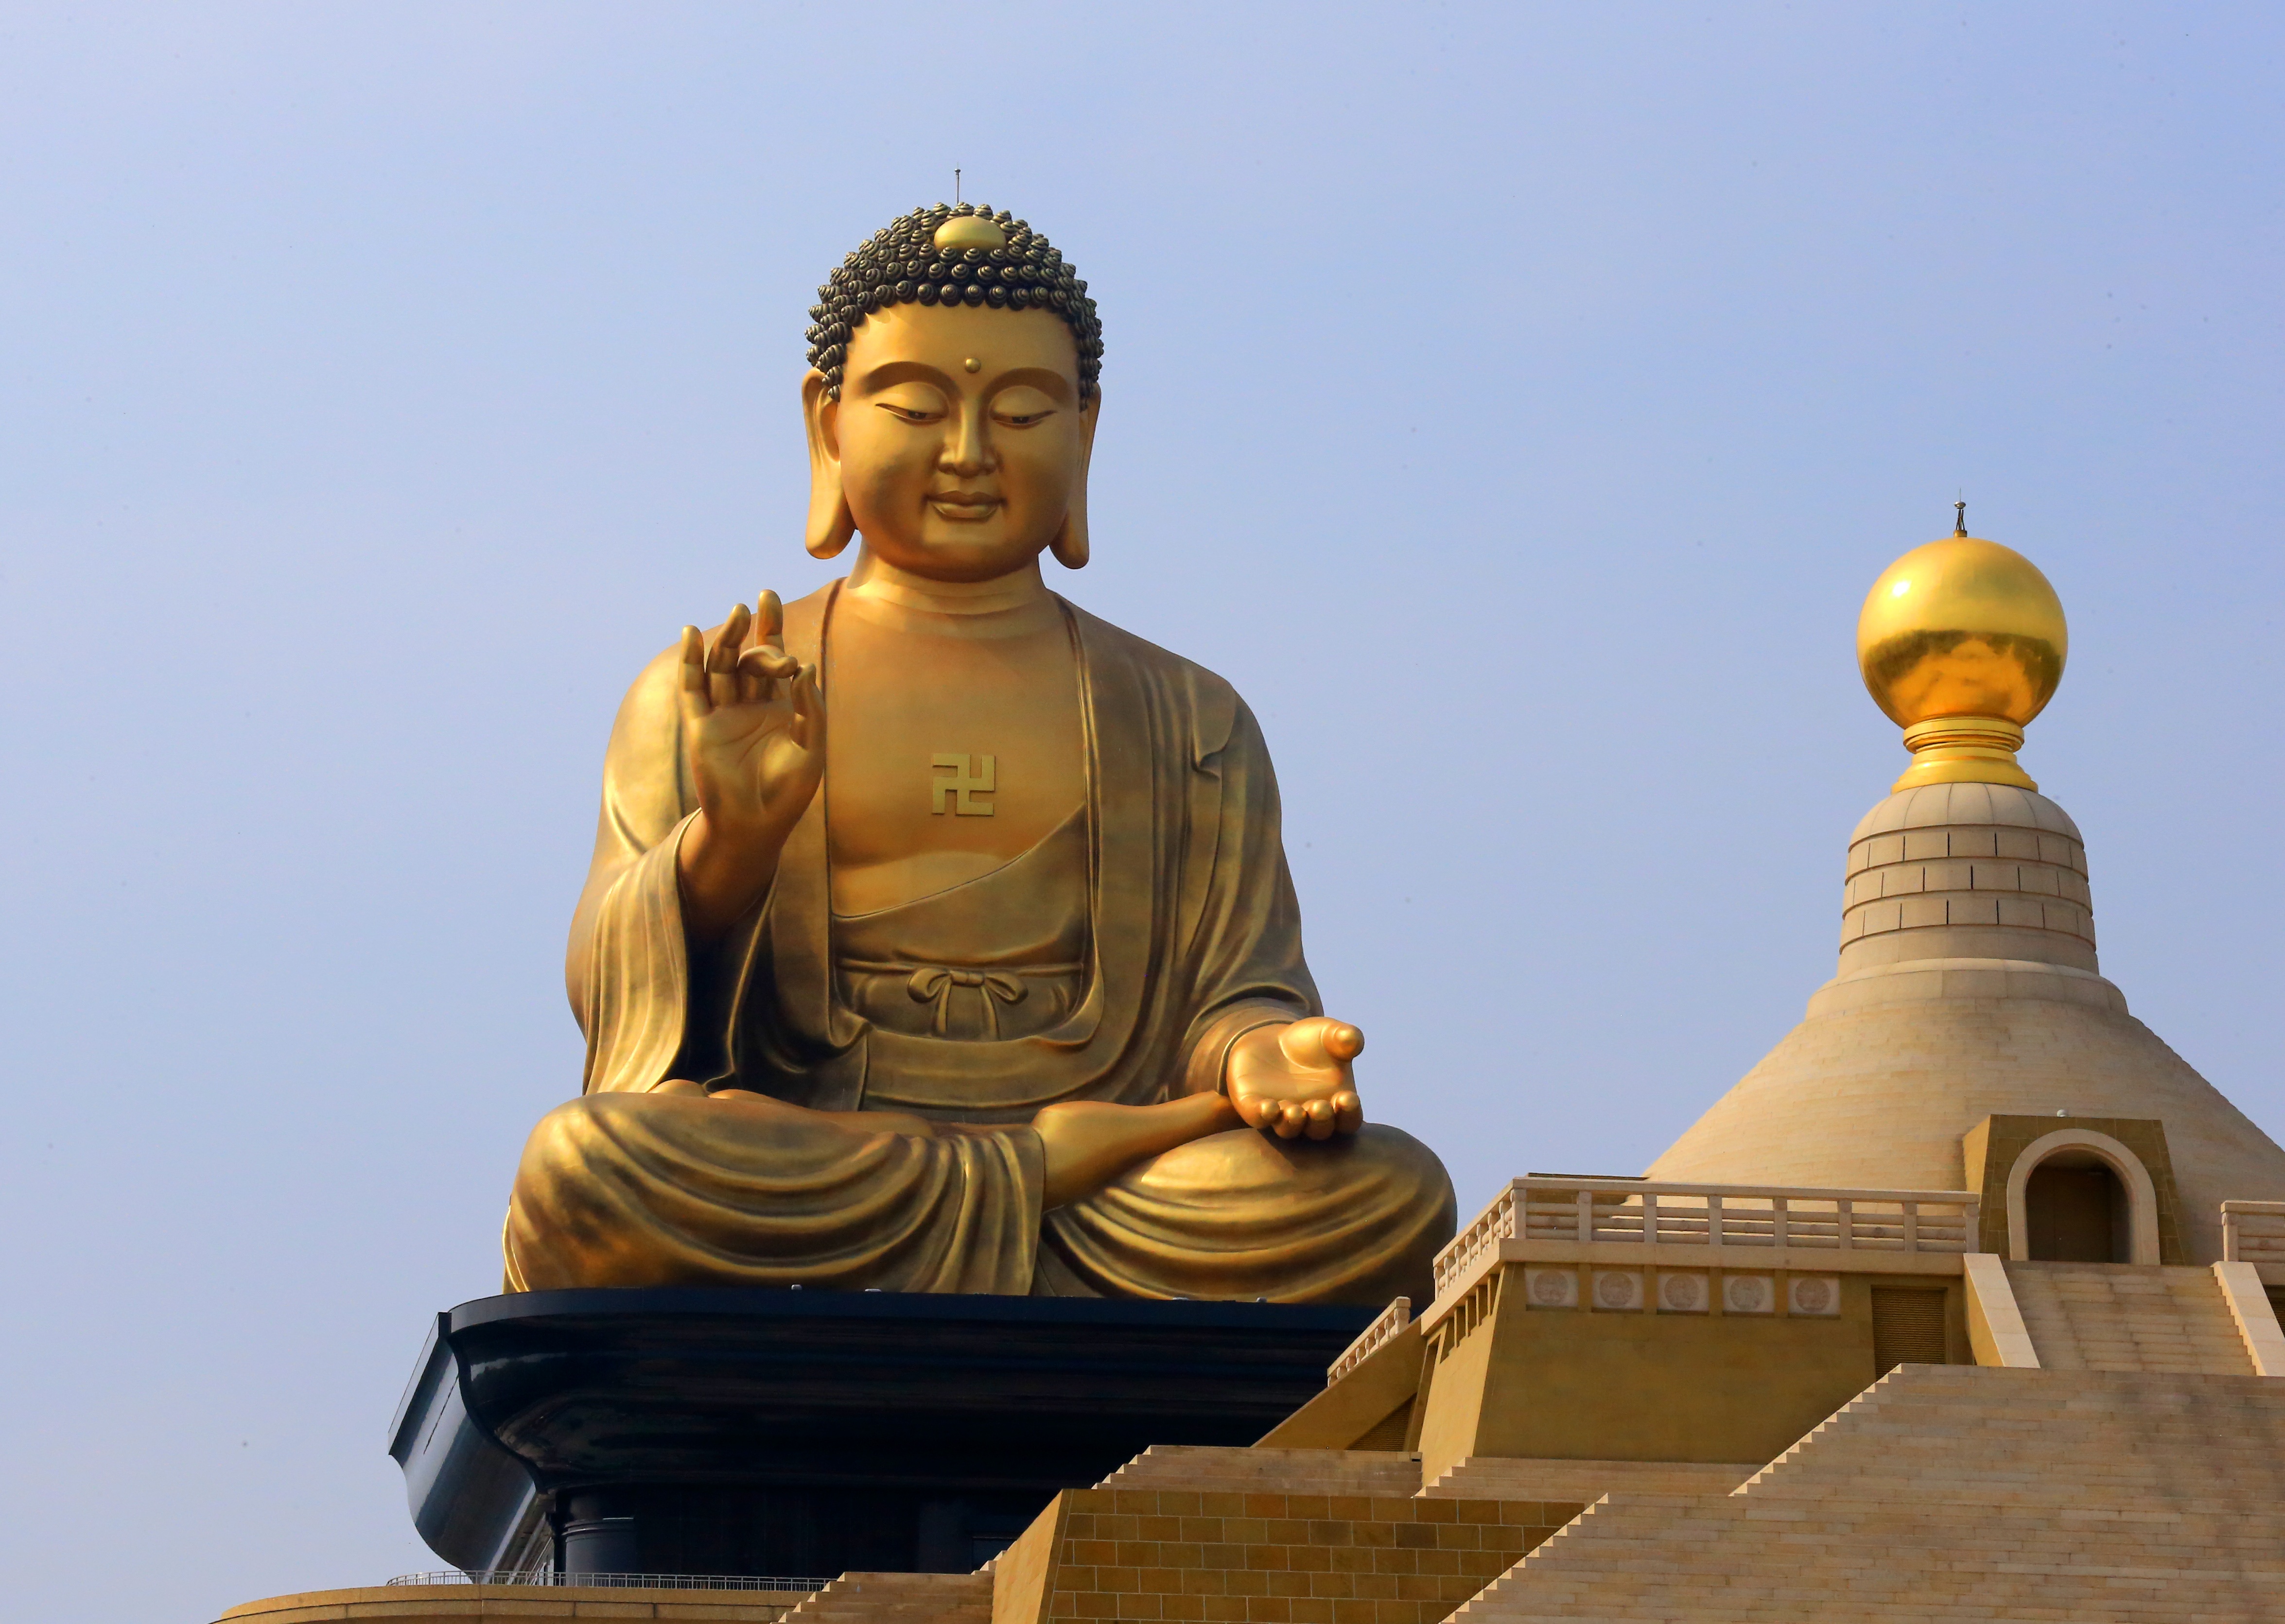
monument, statue, religion, landmark, sculpture, temple, taiwan, wat, buddha statues, big buddha, hindu temple, gautama buddha, ancient history, human positions